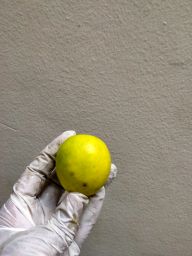
Fruit: Lime
Quality: Good